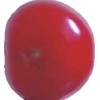
Label: cherry_sour